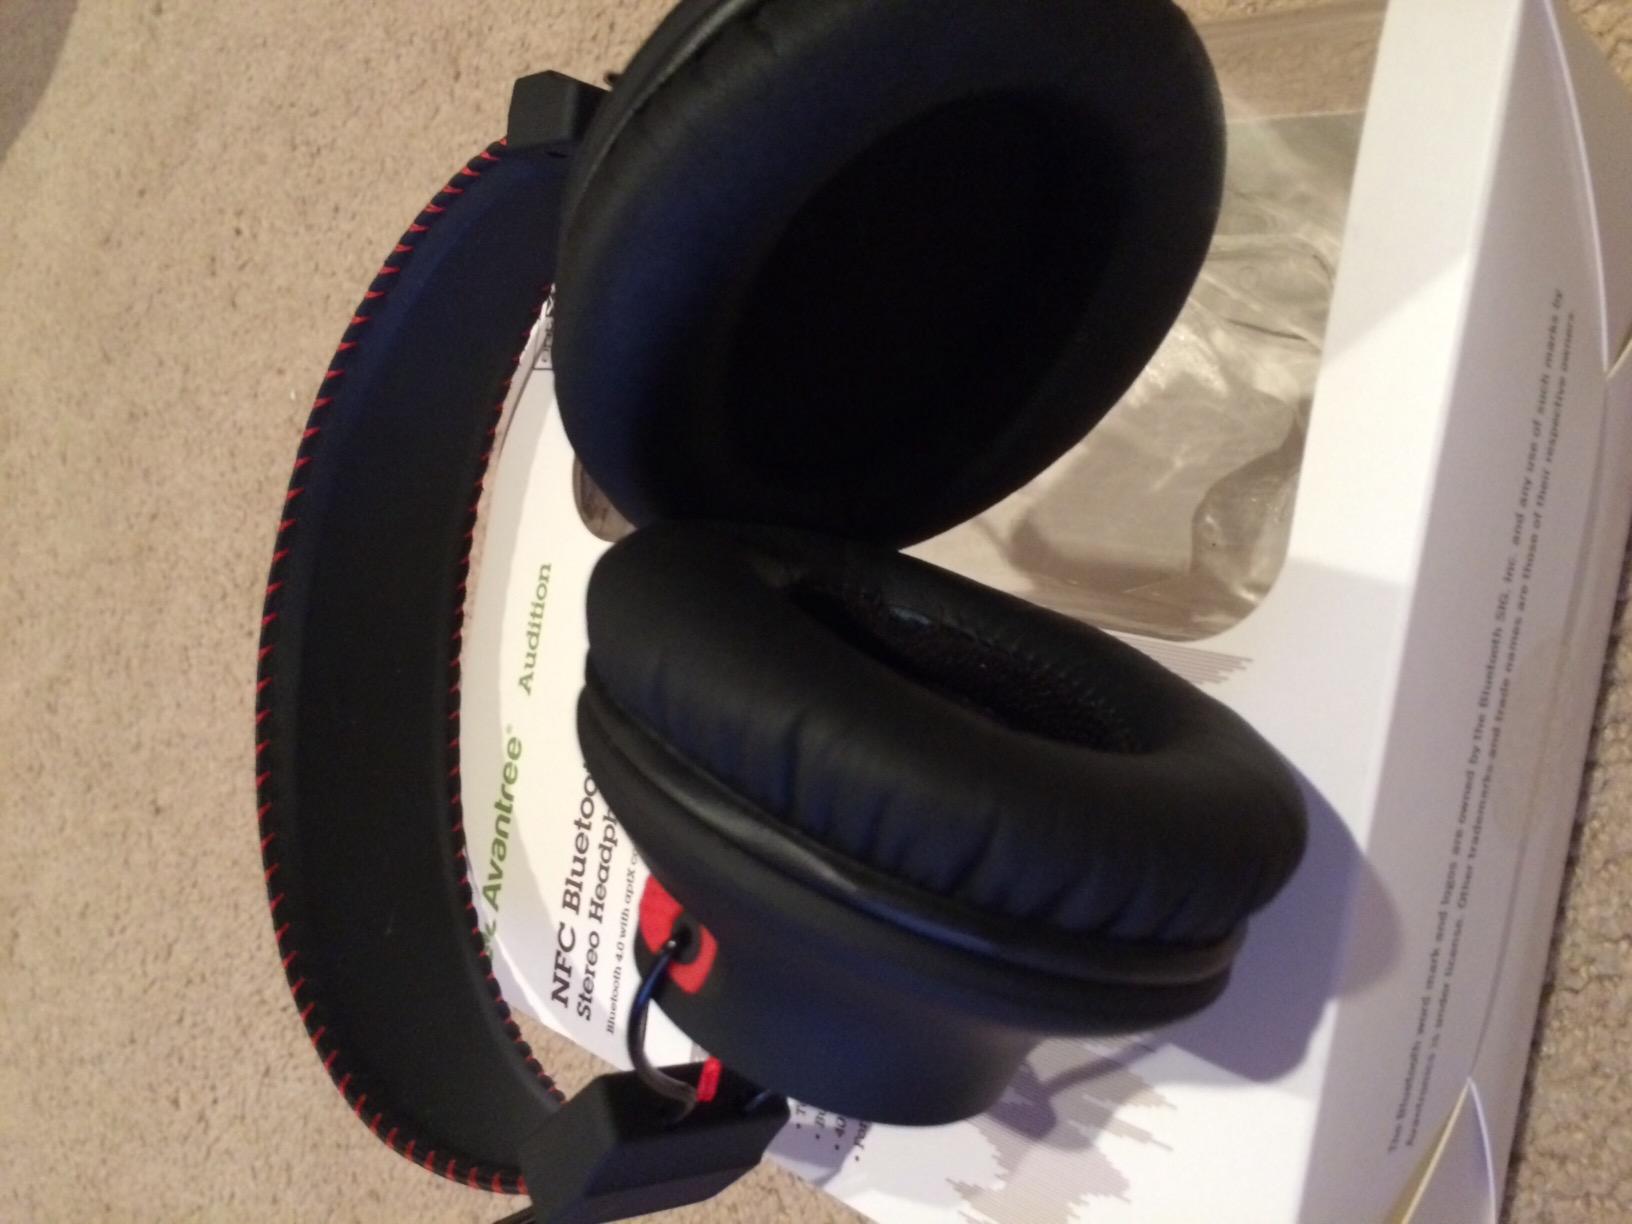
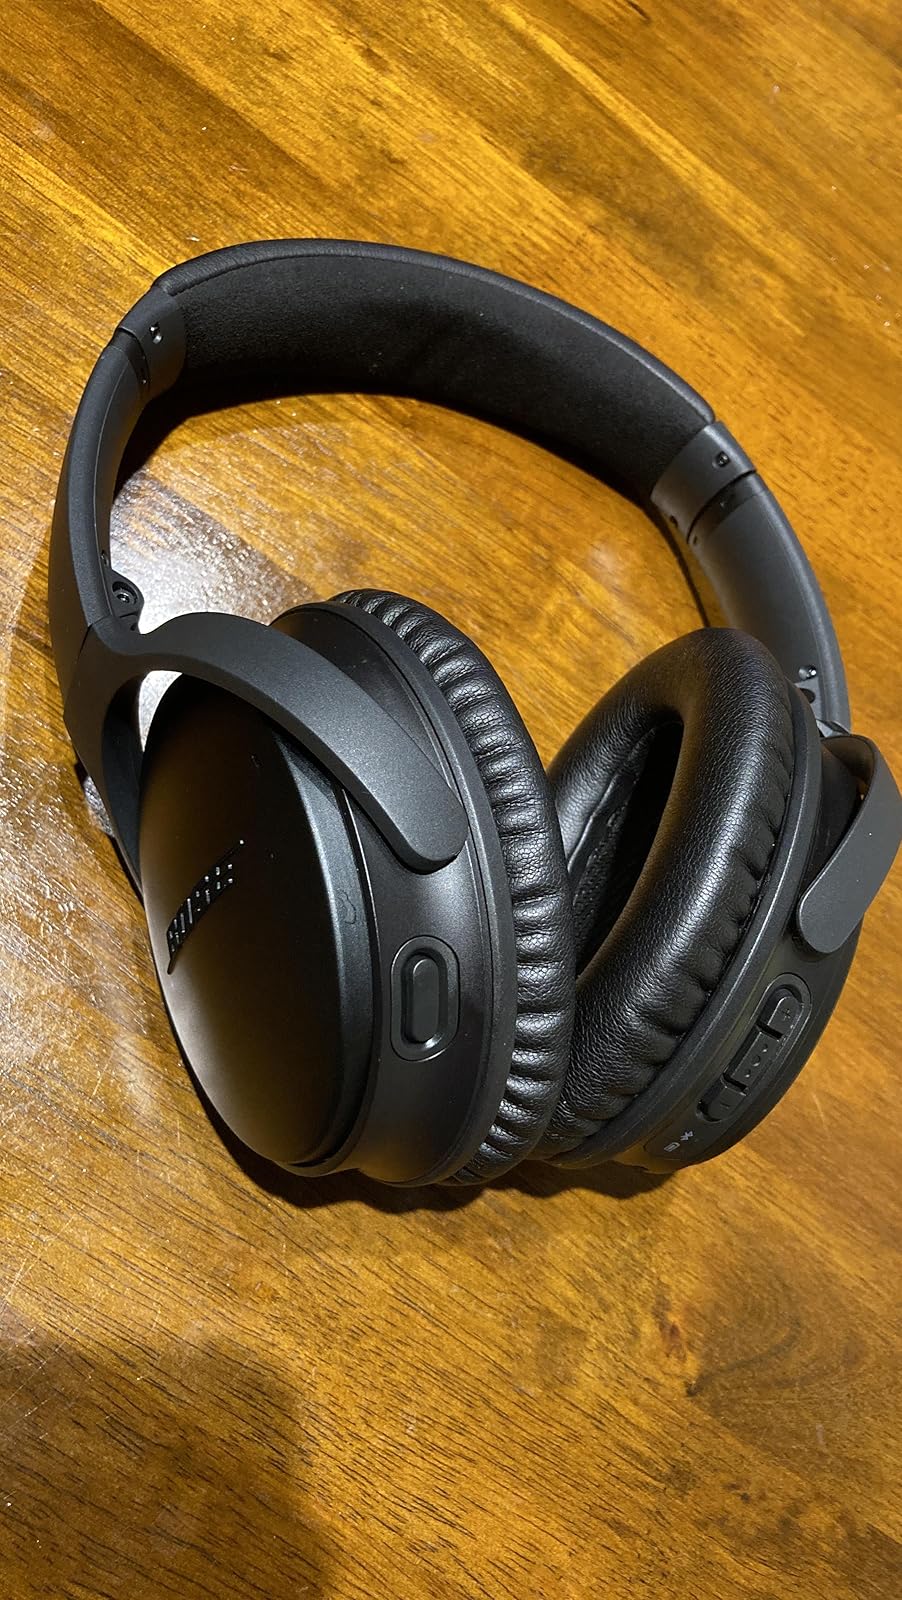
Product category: headphones
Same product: no